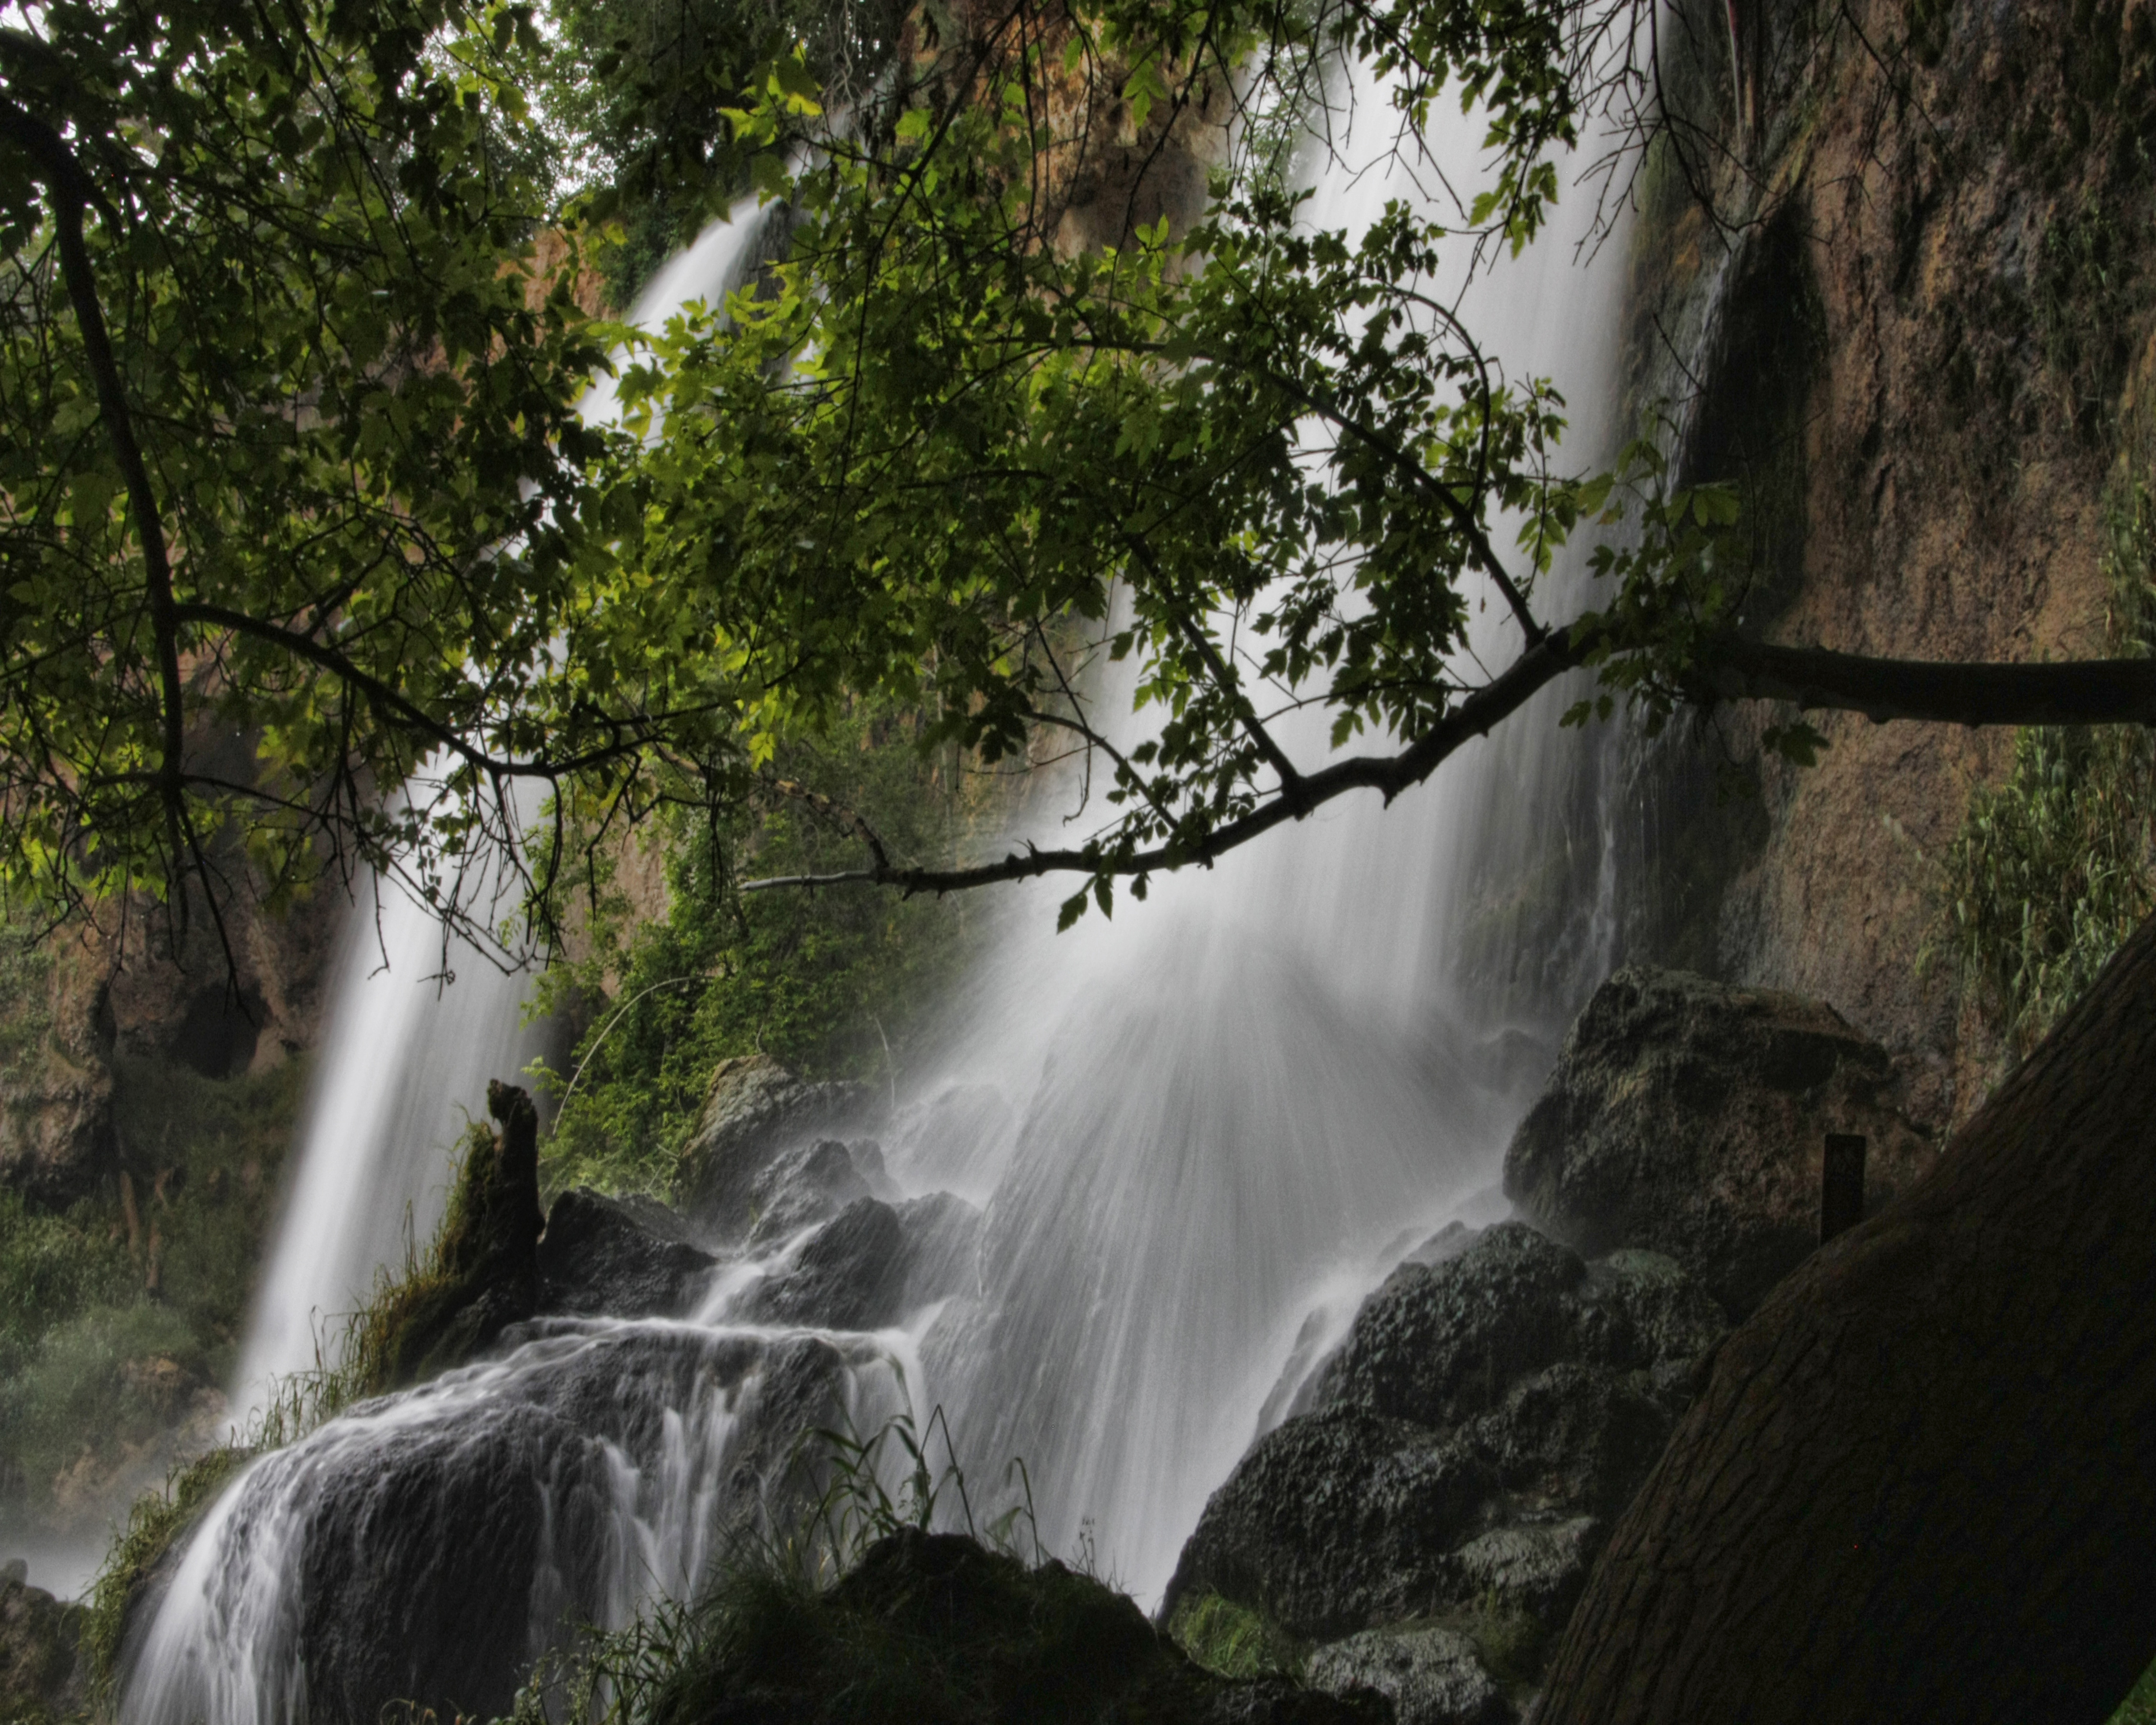
tree, water, nature, forest, rock, waterfall, river, stream, jungle, tranquil, peaceful, natural, autumn, body of water, rainforest, wasserfall, habitat, water feature, watercourse